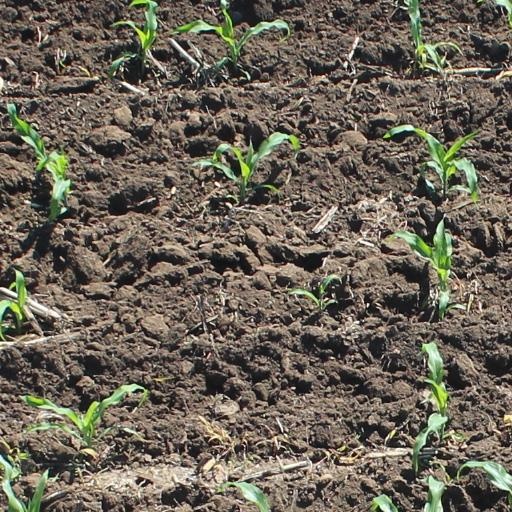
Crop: maize; corn